Skin-tight garment

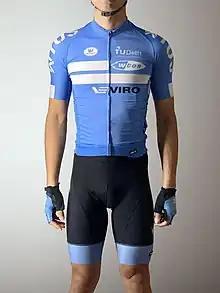
Elastic material used in the fabrics of a summer cycling attire comprising a jersey, bib shorts and gloves.

The development and use of stretch fabrics simplified the construction of clothing. First used in swimsuits and women's bras, fashion designers began using them as early as the mid-1980s. They entered the mainstream market in the early 1990s, and are now widely used in sports clothing.